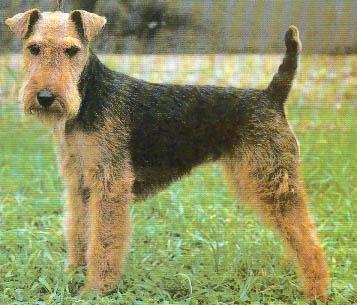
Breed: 216-n000017-Lakeland_terrier